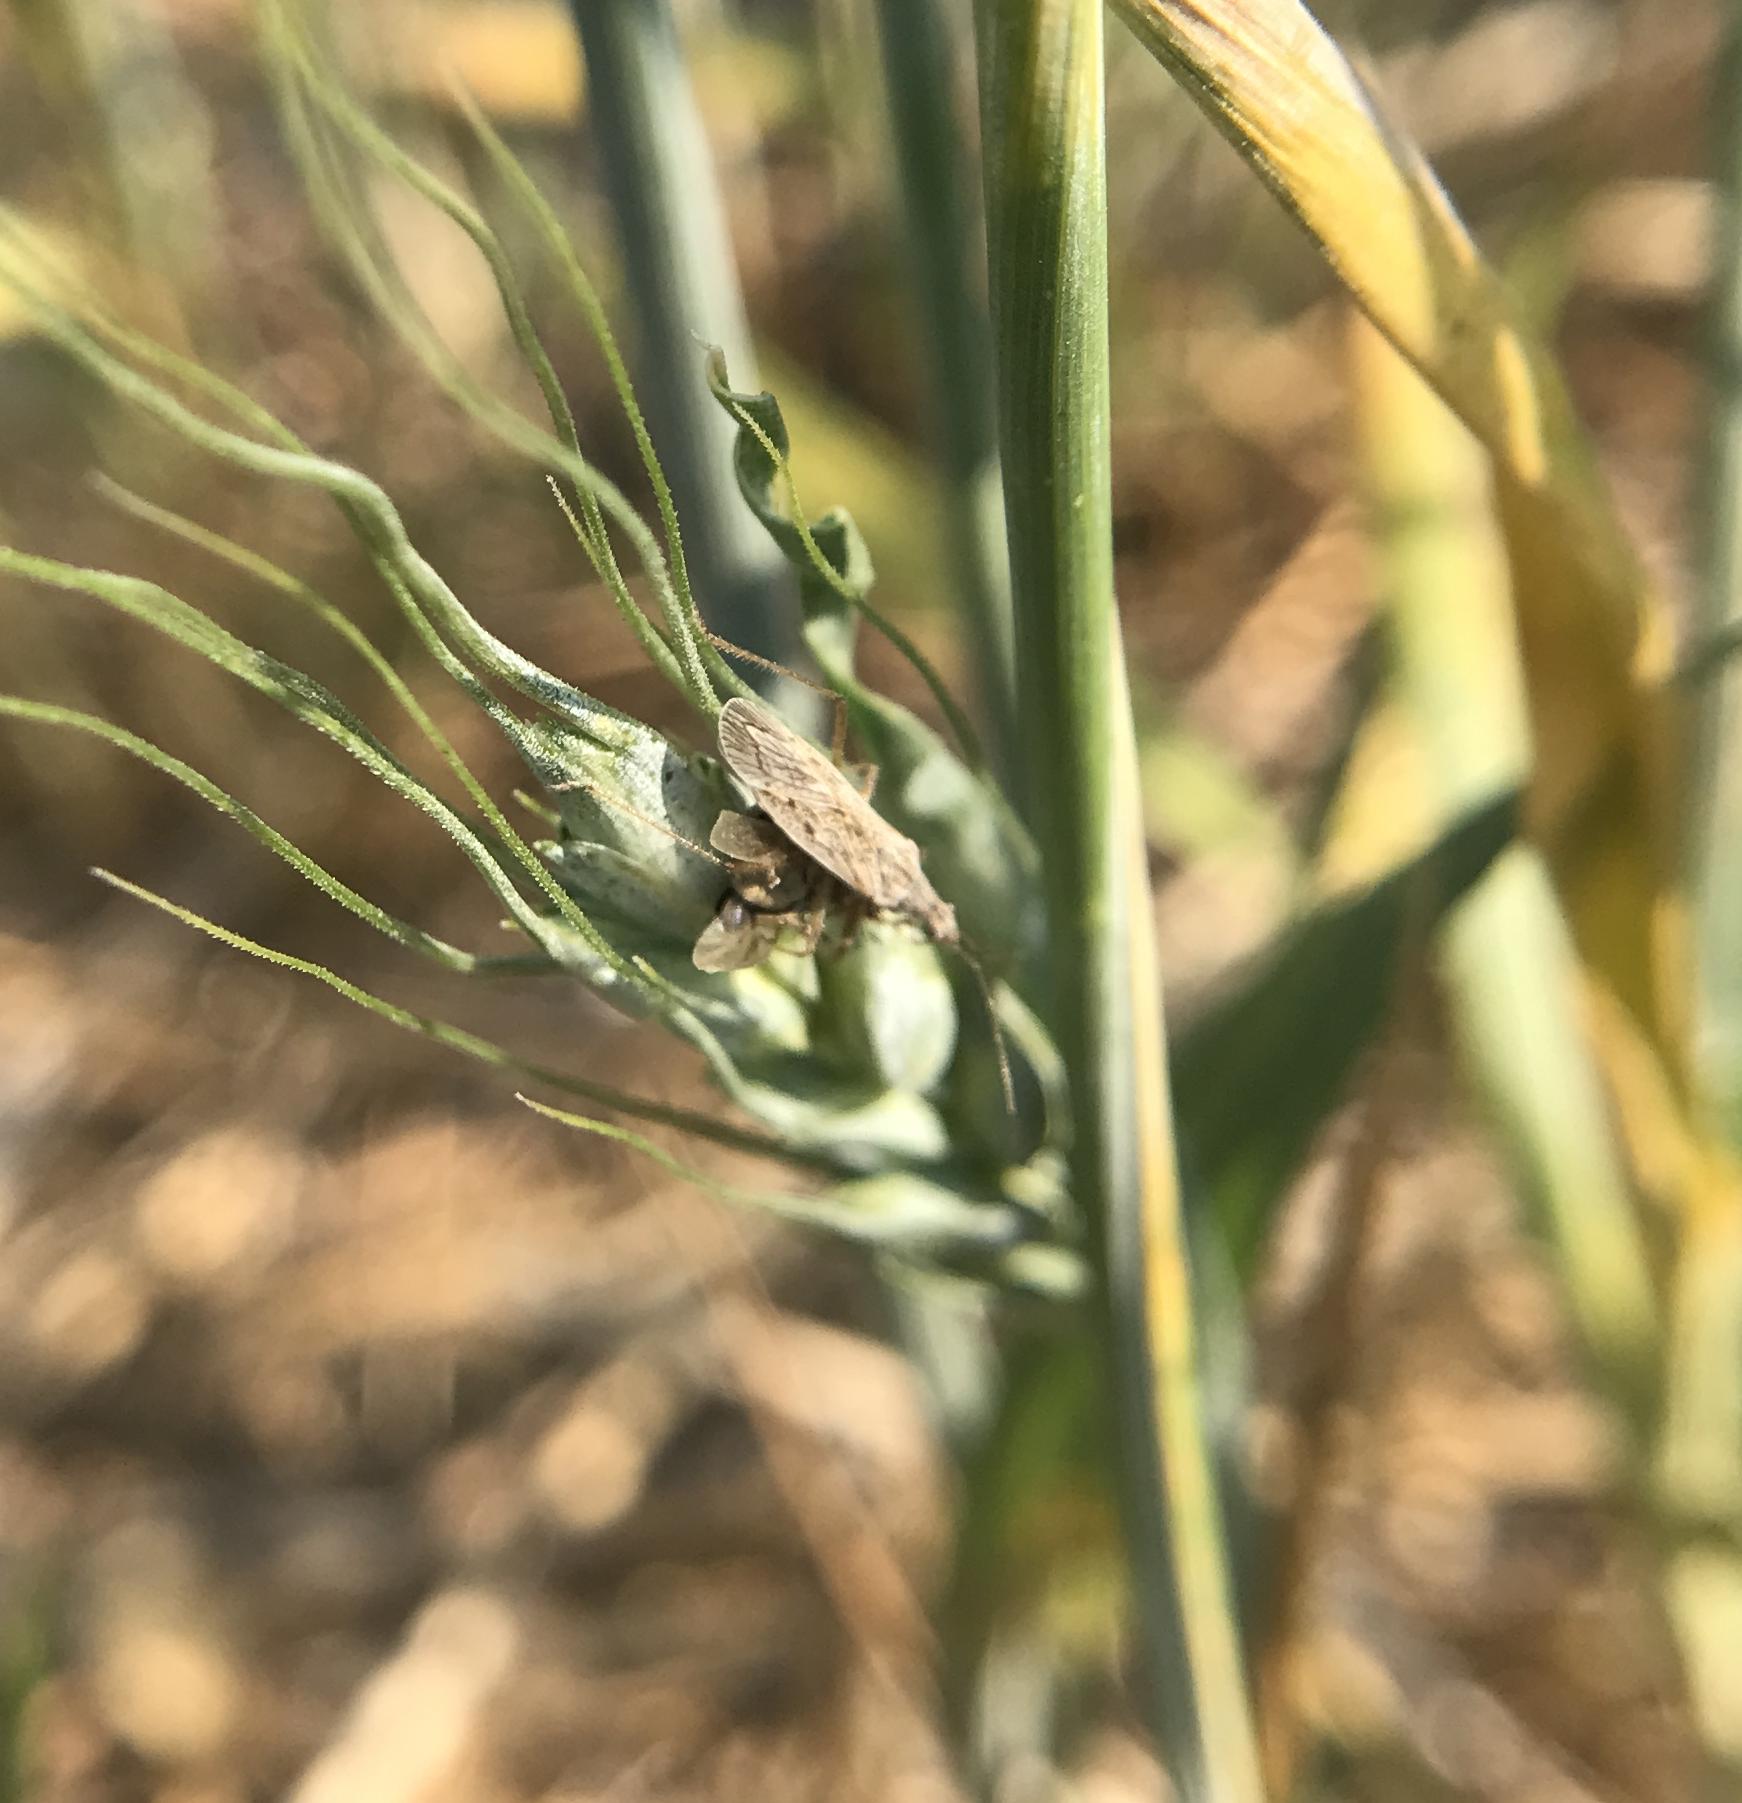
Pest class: predators